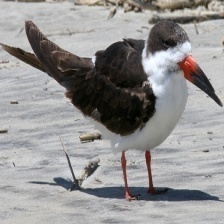
Species: BLACK SKIMMER
Scientific name: RYNCHOPS NIGER